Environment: real
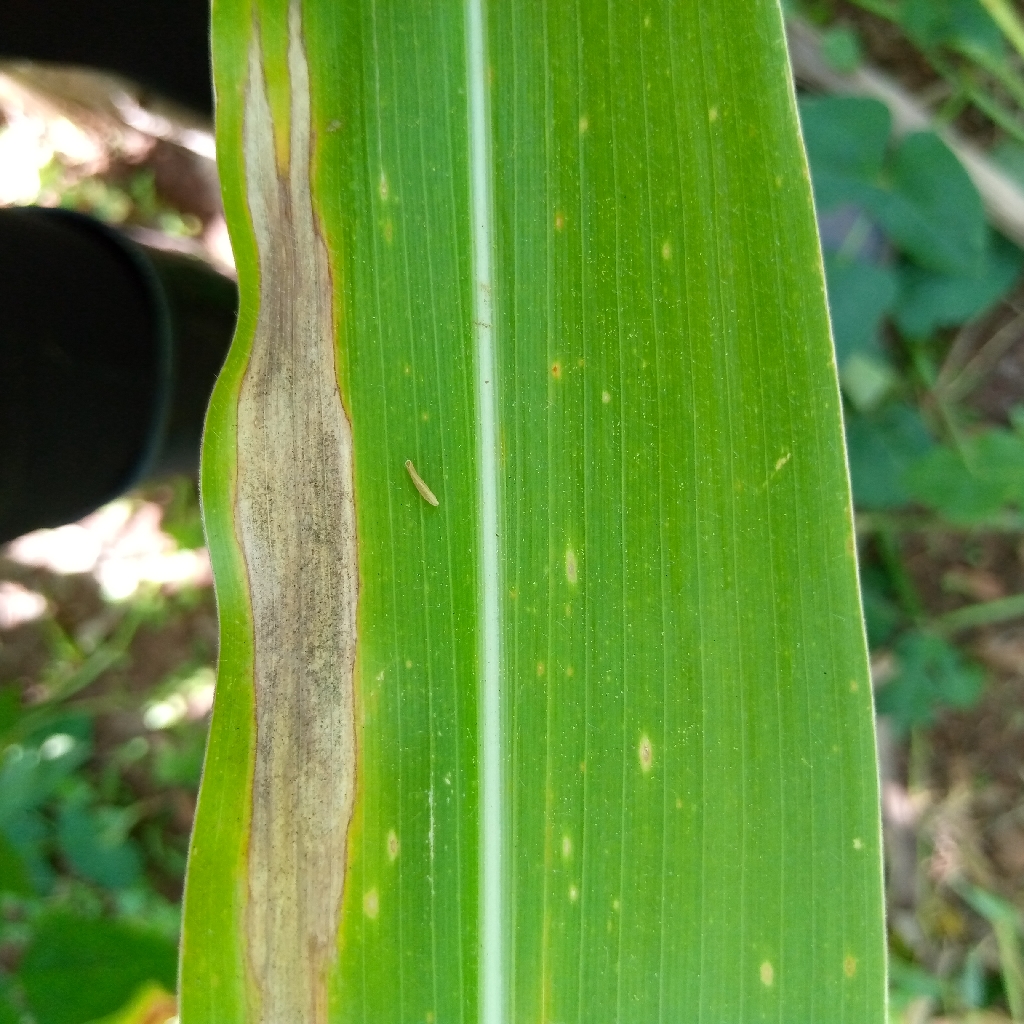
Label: northern_corn_leaf_blight